Call of Duty 4: Modern Warfare

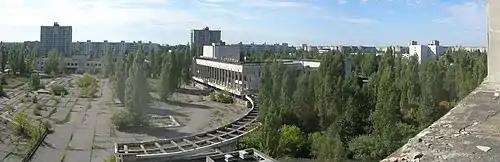
The level "All Ghillied Up" takes place in Pripyat, Ukraine, featuring several iconic aspects of the abandoned city, such as this square.

In 2011, a civil war breaks out in Russia between government loyalists and Ultranationalists seeking to return Russia to its Soviet-era glory. Concurrently, a separatist group led by the warlord Khaled Al-Asad (Gabriel Al-Rajhi), who holds anti-Western views, seizes power in a Middle Eastern country through a coup d'état, culminating in Al-Asad executing its President Yasir Al-Fulani.